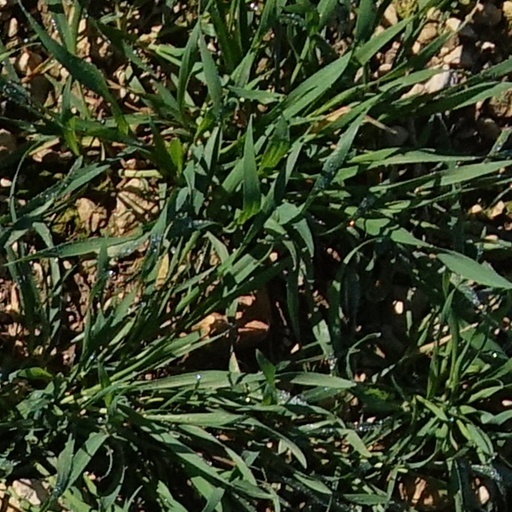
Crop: wheat